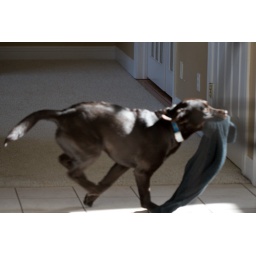
She stole this towel and was doing laps around the house with it